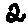
Label: 2